L&YR Class 23

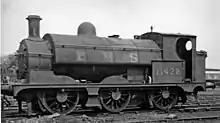
EX-L&YR 0-6-0 saddle-tank No. 11429 at Low Moor Locomotive Depot 25 May 1947

The class was long-lived, with the first engine being withdrawn in 1926 by the London, Midland and Scottish Railway and the last surviving in use until 1964 with British Railways London Midland Region. 101 were in service at Nationalisation, 20 still in service in 1961.